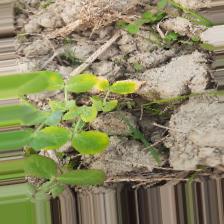
Label: Ascochyta blight